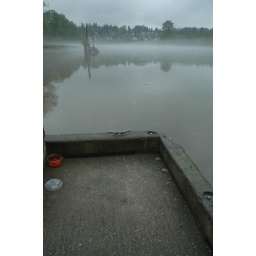
warm air coming in off the ocean meets the cold water coming off the mountains. Snohomish River, Lowell, WA.